S.V. Robinhood

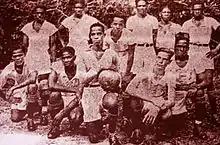
The original SV Robinhood team in 1946, when they played in the third tier Tweede Klasse.

SV Robinhood was founded by Anton Blijd on 6 February 1945. The original purpose of the club was to offer poorer boys and men living in central Paramaribo a chance to participate in a community activity. The distinct origins of the name "Robinhood" are not entirely known, but it has been reported that a man named J. Nelom proposed that the club be given the name. Nelom, who originally named the club, served as Robinhood's first chairman, although it is unknown what years he chaired the club.